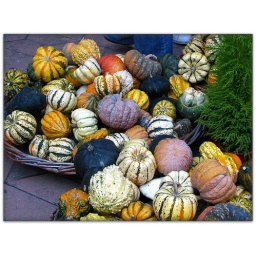
Gourds and pumpkins in big baskets ... at Belgrade flower festival in autumn 2008.